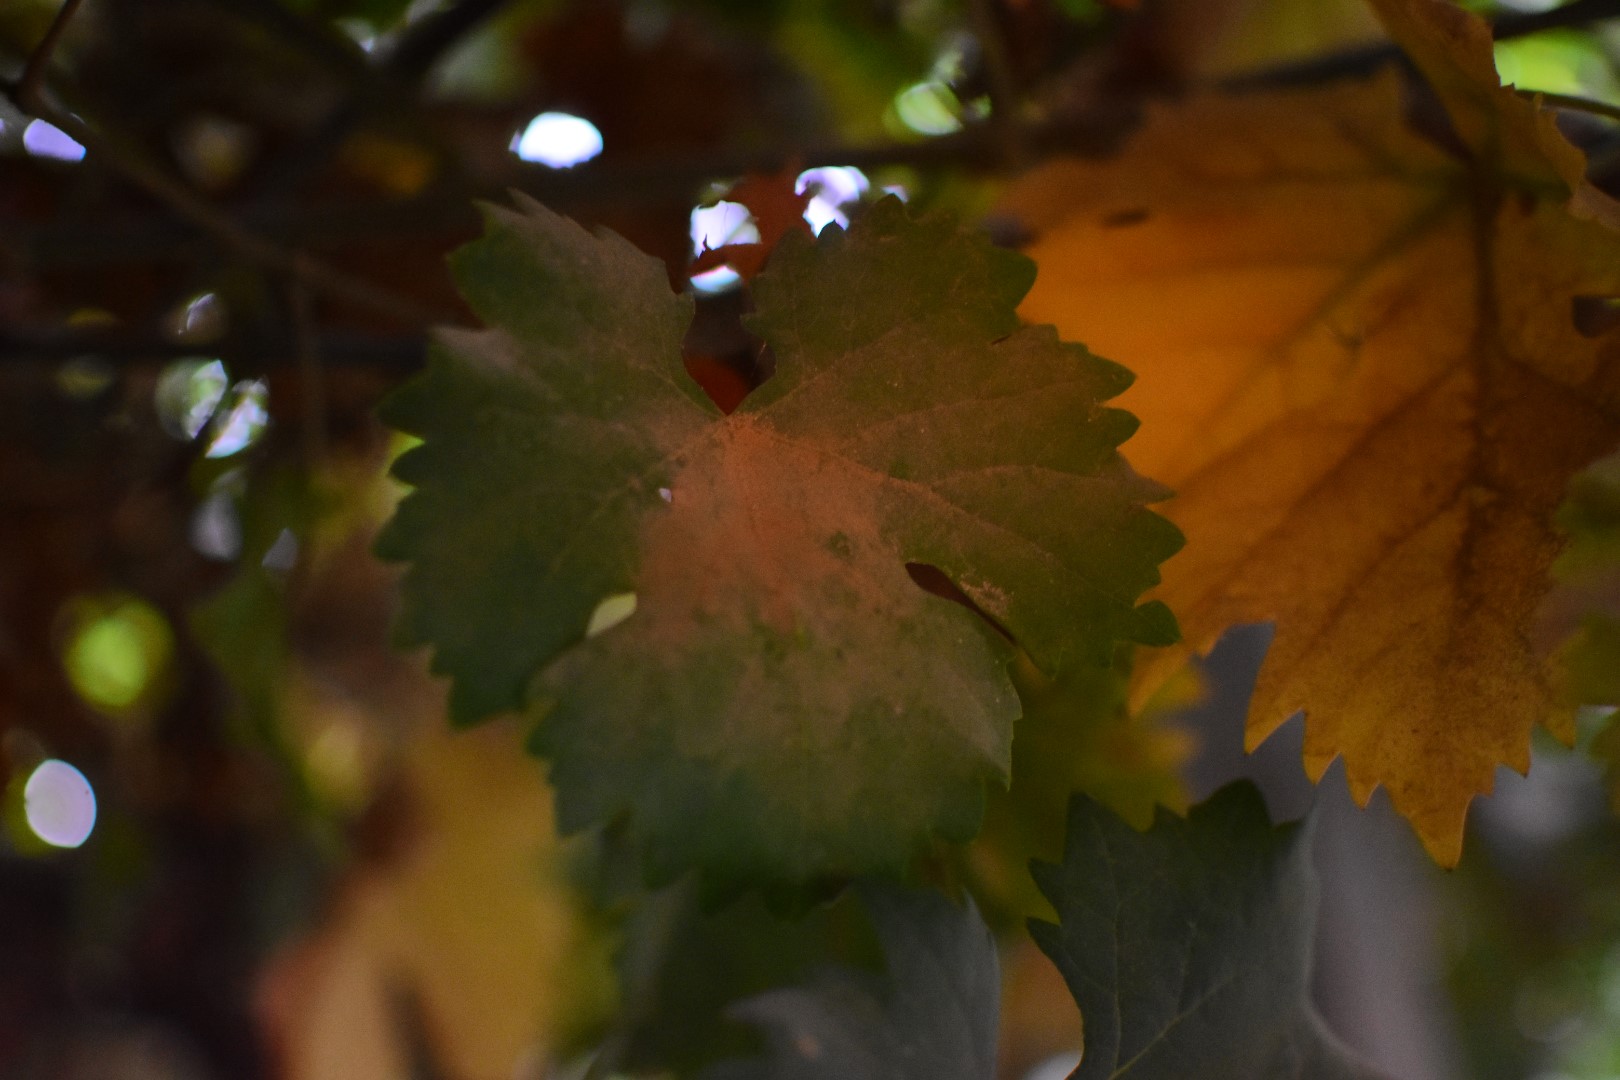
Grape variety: Aswud Balad